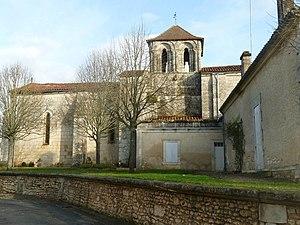
église de St-Brice (16), France
Saint-Brice est une commune du Sud-Ouest de la France, située dans le département de la Charente.
Cet article recense les monuments historiques de la Charente, en France.